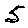
Label: 5